Studebaker Dictator

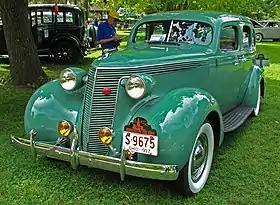
1937 Studebaker Dictator 4-door sedan

The Studebaker Dictator is an automobile produced by the Studebaker Corporation of South Bend, Indiana, United States from 1927 until 1937. Model year 1928 was the first full year of Dictator production.